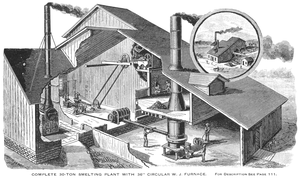
Usine métallurgique pouvant produire 30 tonnes de matte de plomb ou de cuivre en 24h.